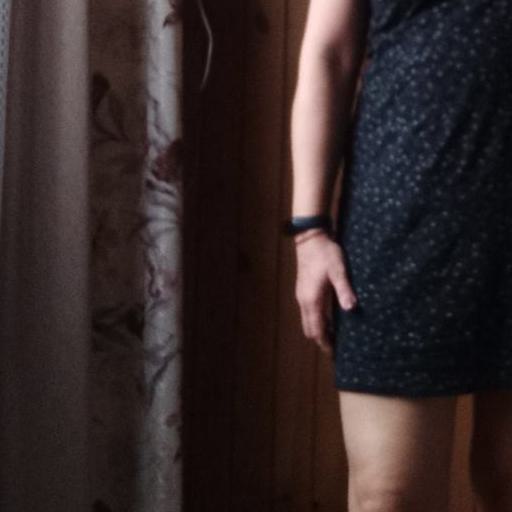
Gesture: no_gesture